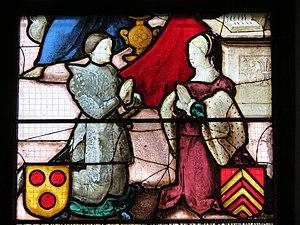
Église Saint-Martin de Bézu-la-Forêt.
La famille de Cacqueray est une famille de gentilshommes verriers originaire de Normandie. Sa noblesse prouvée est dite d'ancienne extraction, sur preuves de 1470, sous le règne du roi Louis XI. Elle est maintenue dans sa noblesse d'ancienne extraction en 1667 et 1669, sous le règne du roi Louis XIV. Elle fait partie des familles subsistantes de la noblesse française. Elle est inscrite à l'ANF depuis 1938.
L'église Saint-Martin est située à Bézu-la-Forêt, dans l'Eure. Elle est classée au titre des monuments historiques.